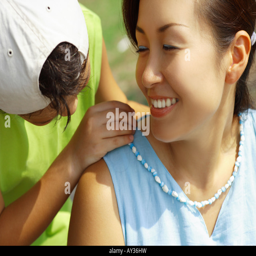
close - up of a boy putting a necklace around his mother 's neck